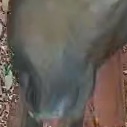
Face region: mouth_nostrils (mouth_chin_nostrils_and_profile)
Pain indicator: not_present